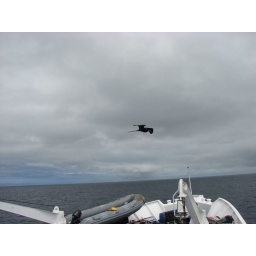
Frigate flying over ship